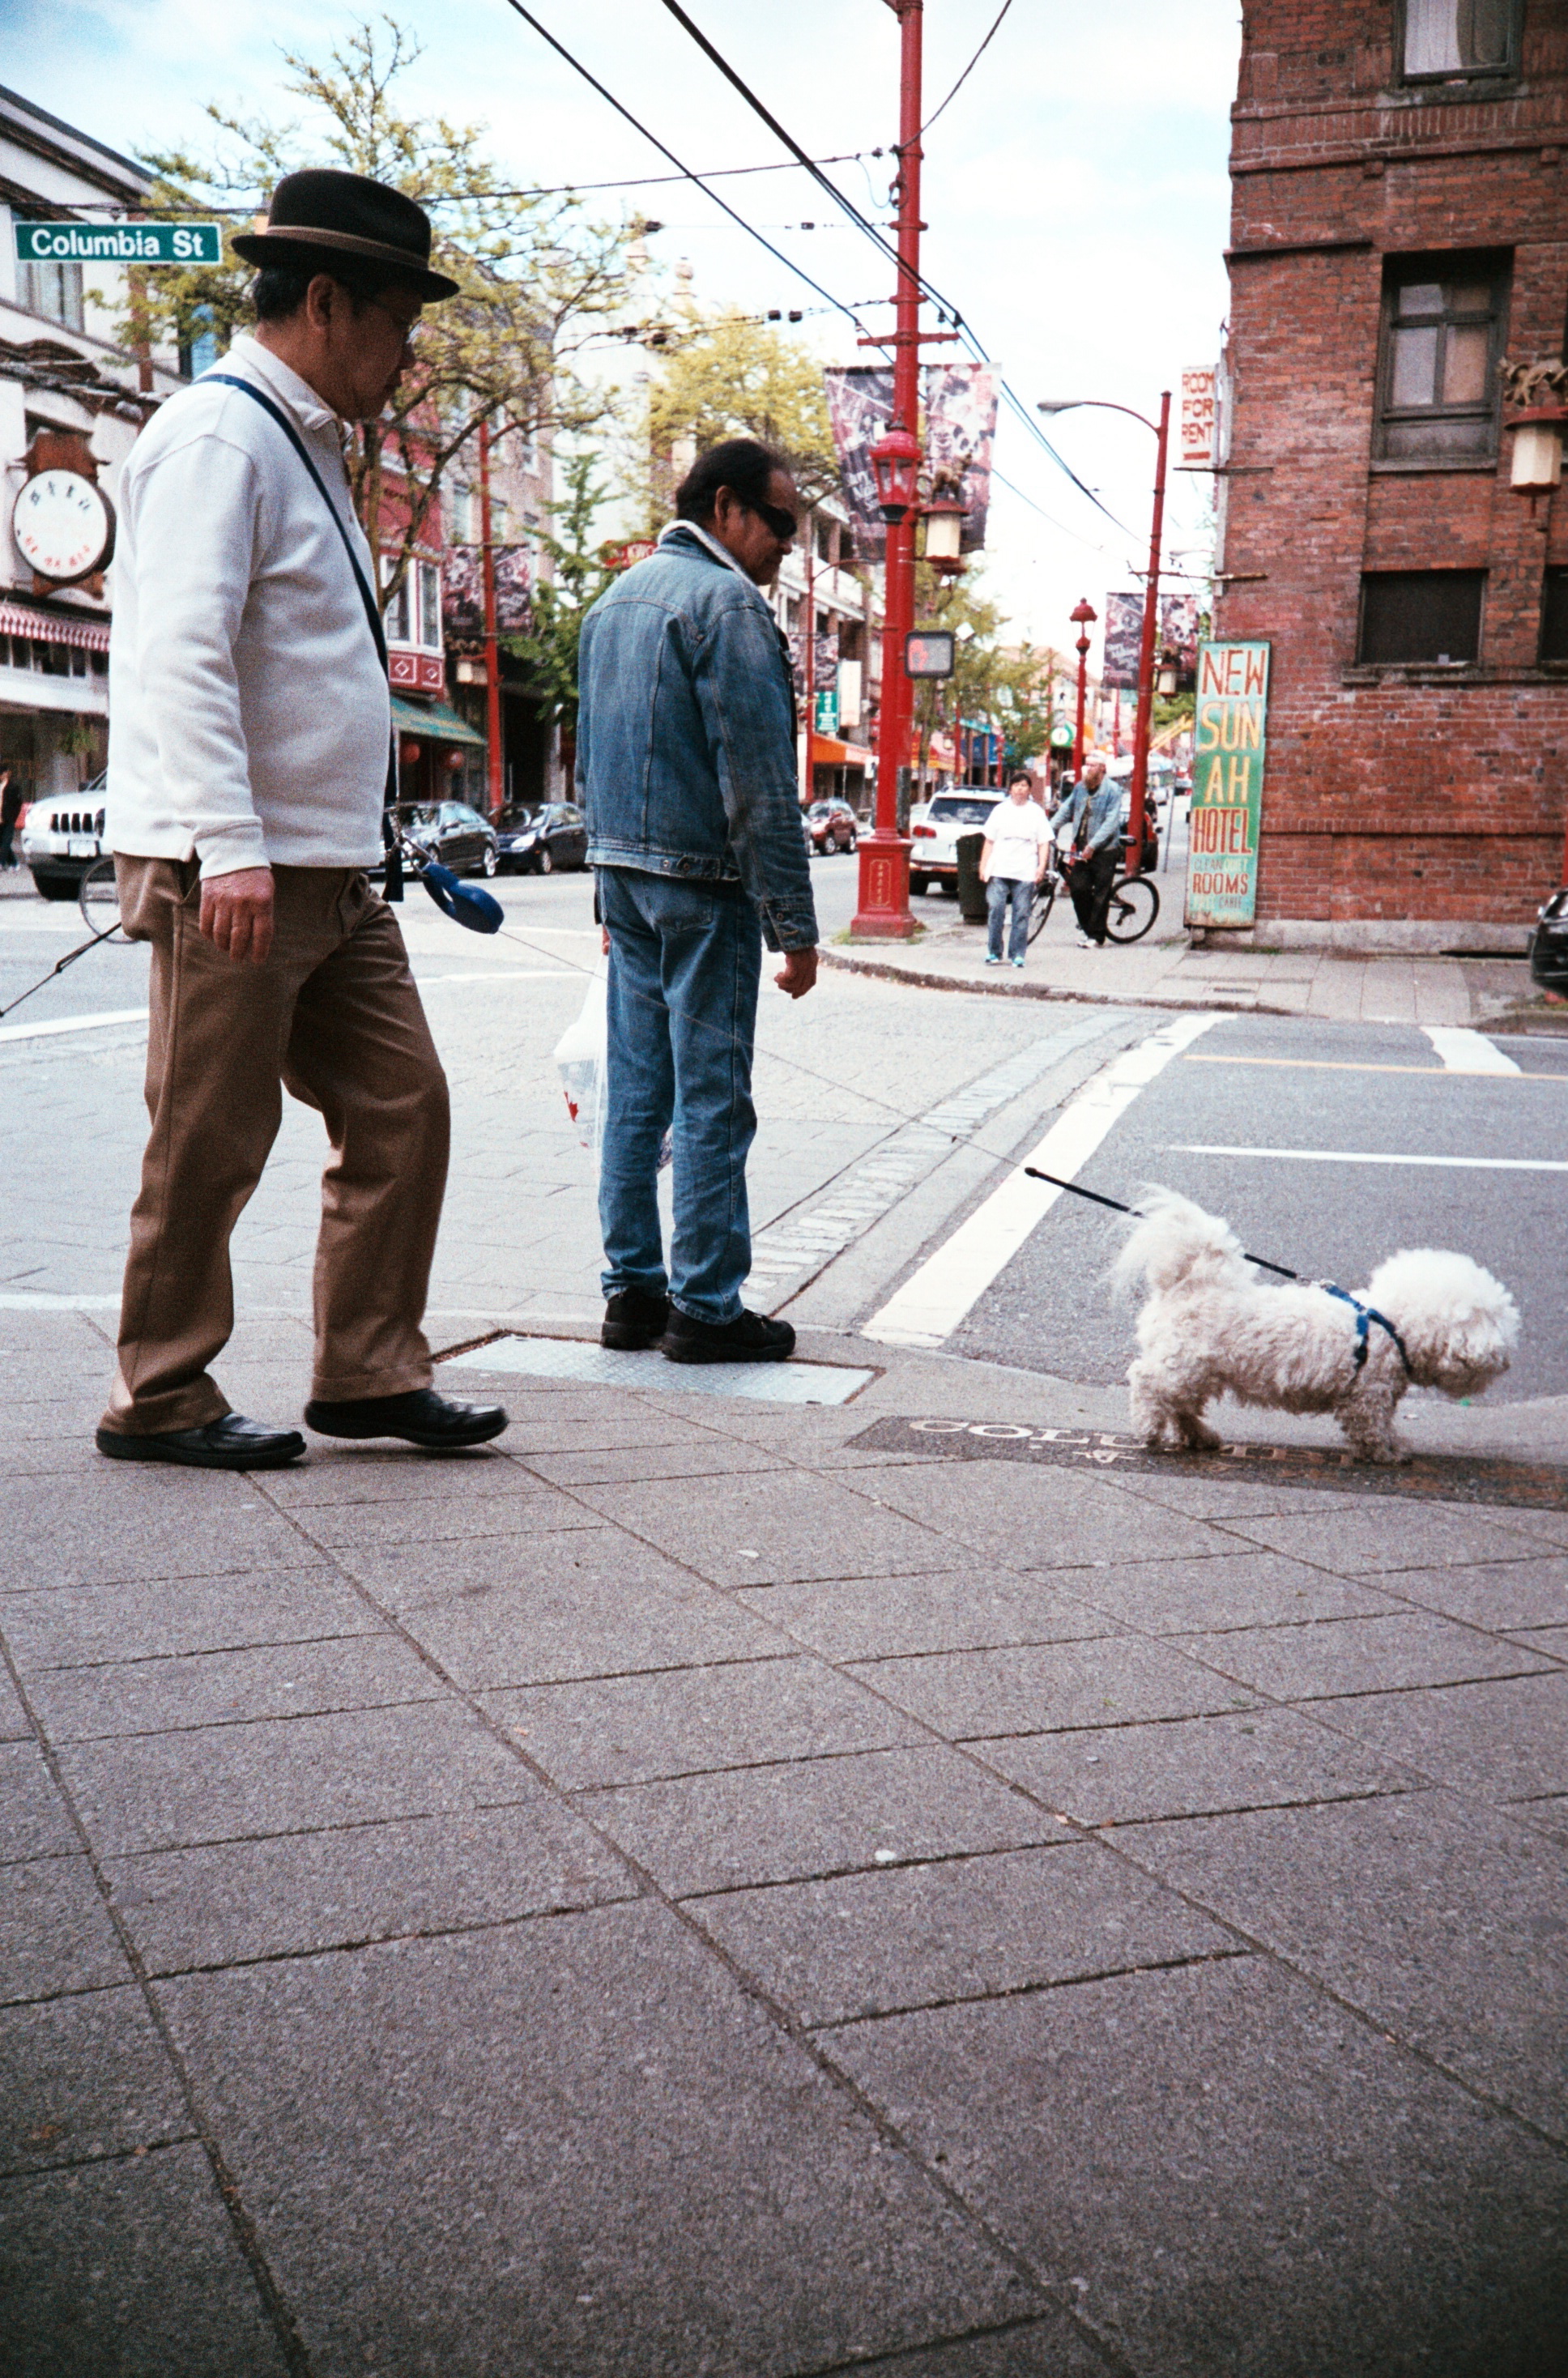
pedestrian, walking, people, road, street, sidewalk, dog, film, asphalt, analog, color, vancouver, hat, stroll, streetphotography, rule, infrastructure, agfa, lomography, vignetting, chinatown, pup, analogue, lca, lomolca, chinatownvancouver, fromthehip, agfavistaplus400, hip, petit, bichon, pedestrian crossing, road surface, bichonfrise, hipshot, human positions